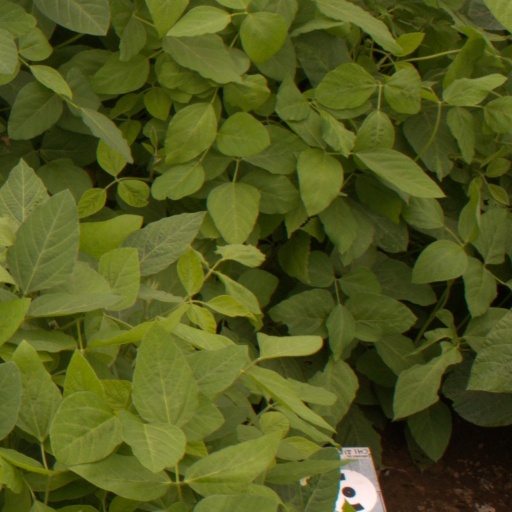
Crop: soybean